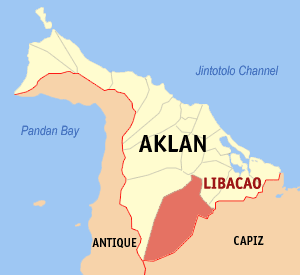
Libacao est une commune philippine dans la province d'Aklan. Elle compte 28 005 habitants présents dans 4962 foyers.